Spodnja Draga

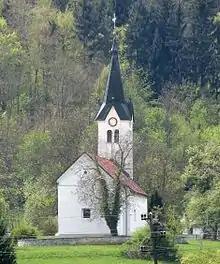
Saint Thomas's Church

The local church is dedicated to Saint Thomas and belongs to the Parish of Ivančna Gorica. It dates to the 14th century.